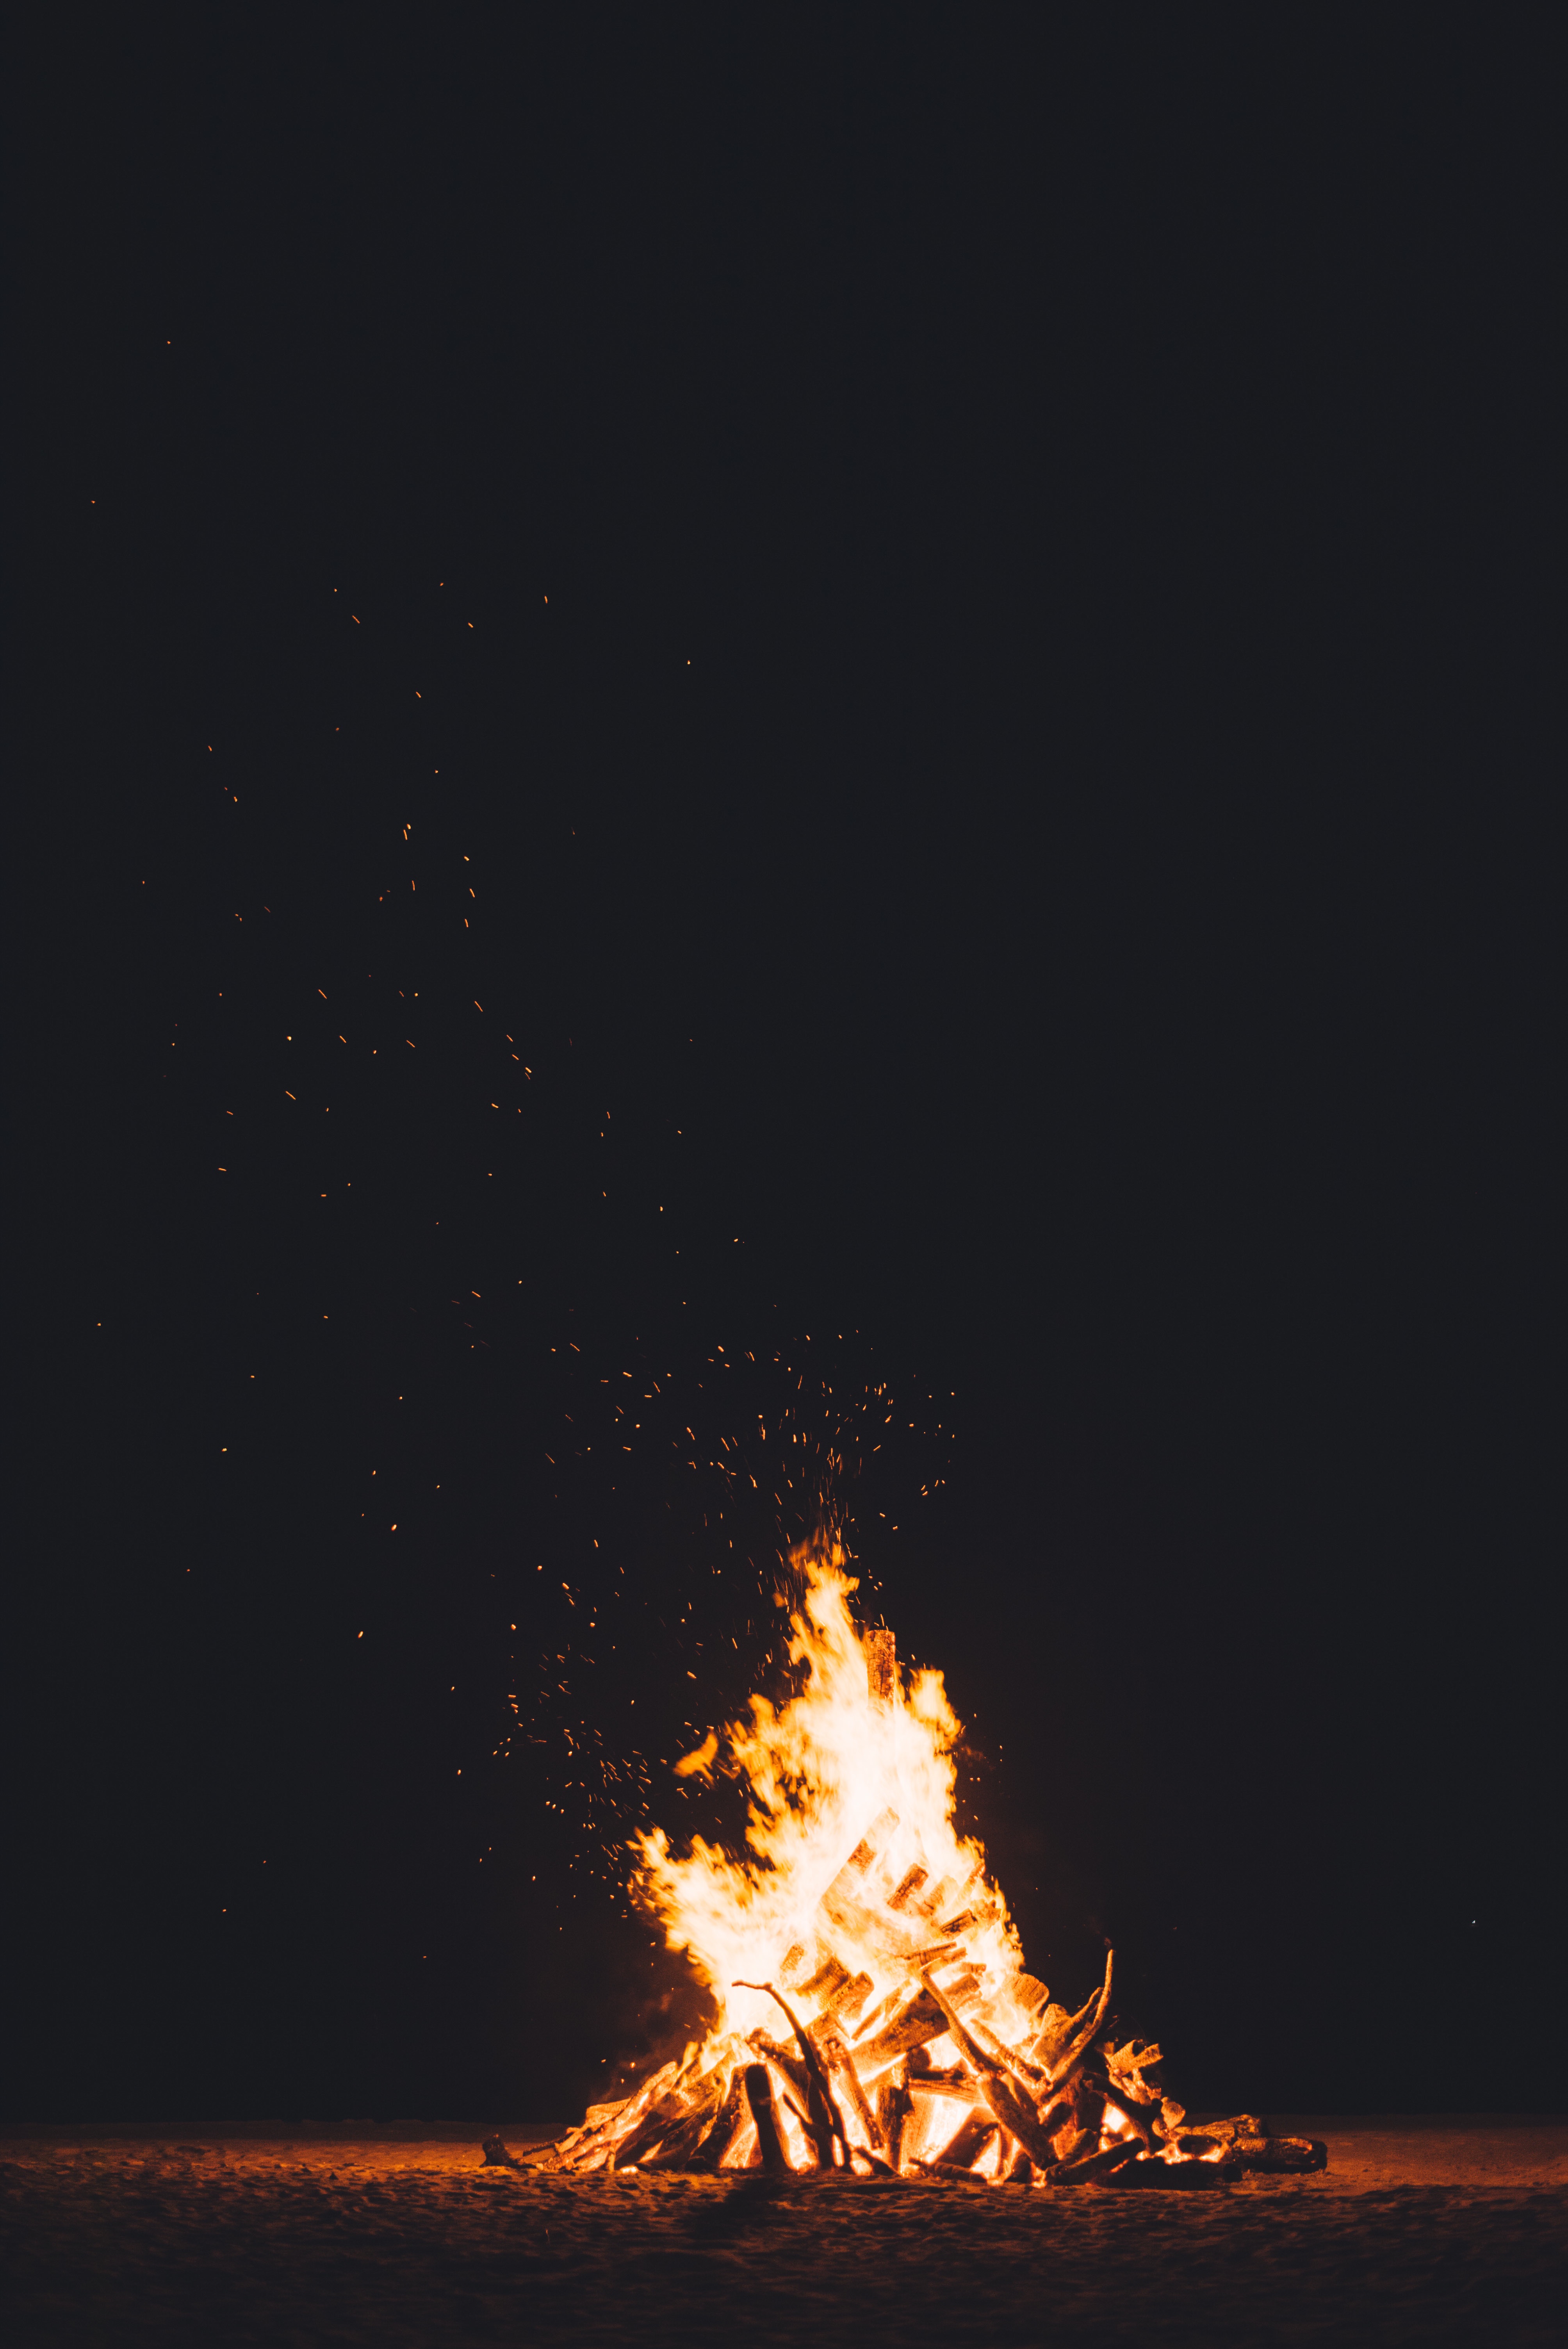
night, spark, flame, fire, darkness, campfire, bonfire, geological phenomenon